Socialist Soviet Republic of Abkhazia

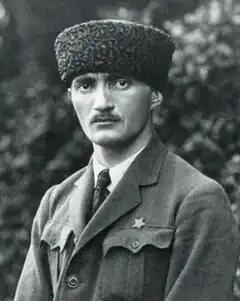
Nestor Lakoba, who served as the "de facto" leader of Abkhazia from 1921 until his death in 1936. He was instrumental in having the SSR Abkhazia established.

Initially, the Abkhaz Revkom, led by its chairman Efrem Eshba, controlled Abkhazia until a more permanent body could be established. On 17 February 1922 the Council of People's Commissars was established, and Nestor Lakoba was elected its Chairman, becoming the head of government of the republic; this was a formality for Lakoba, who had effectively been in control of Abkhazia since the Bolsheviks took control in 1921. Alongside Eshba, he had been a leading Bolshevik in the aftermath of the Russian Revolution. Lakoba and Eshba led two abortive attempts to seize Abkhazia in February and April 1918. After the latter attempt failed, they both fled, only returning in March 1921 after Bolshevik control had been consolidated; Eshba was soon transferred to other positions, leaving Lakoba alone as the head of Abkhazia.